Free Imperial City of Nuremberg

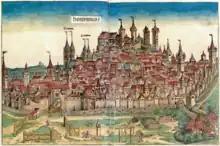
Nuremberg in 1493(from the "Nuremberg Chronicle").

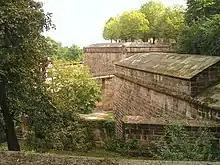
Old fortifications of Nuremberg

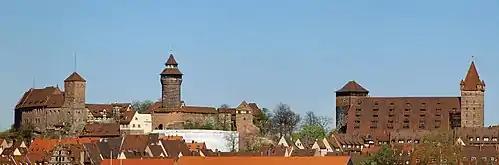
Imperial Castle at Nuremberg

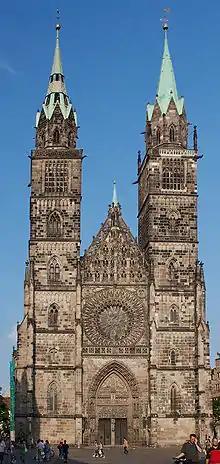
St. Lorenz Church

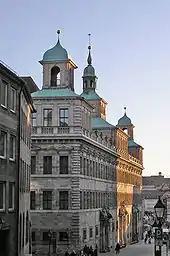
of the old city hall

First evidence of a settlement in the Nuremberg area can be detected as early as the year 1050 BC. Later the Celts settled in the Nuremberg area, 400 BC. The area of the city of Nuremberg itself – and especially today's old town – has detectable traces of a settlement as early as the 9th century. At that time, present-day Nuremberg was on the border between the Bavarian and the stem duchy of Franconia. Nuremberg was probably founded around the turn of the 11th century, according to the first documentary mention of the city in 1050, as the location of an Imperial castle between the East Franks and the Bavarian March of the. From 1050 to 1571, the city expanded and rose dramatically in importance due to its location on key trade routes.